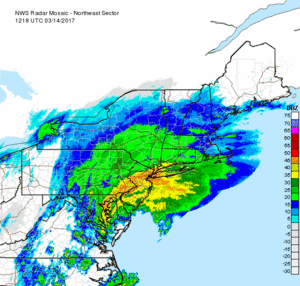
La tempête de neige de la mi-mars 2017 dans l'est de l'Amérique du Nord est un cyclone extratropical de type tempêtes du Cap Hatteras qui a frappé l'est du continent entre le 11 et le 16 mars 2017. Ce blizzard de fin de saison, appelé Stella par le Weather Channel aux États-Unis, a laissé jusqu'à 147 cm dans le nord-est des États-Unis et dans l'est du Canada. Ses vents du nord-est ont atteint la force de vent d'ouragan par endroits. Au moins huit personnes ont perdu la vie et des accidents routiers spectaculaires ont eu lieu et elle fut comparée au Québec à la tempête dite « du siècle » de mars 1971.